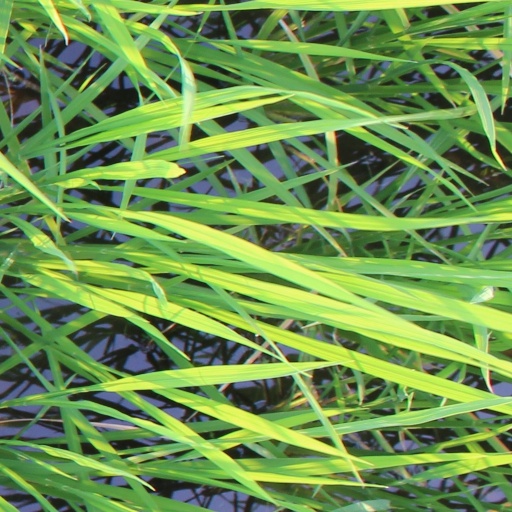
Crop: rice